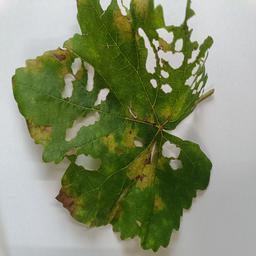
Label: Downy Mildew